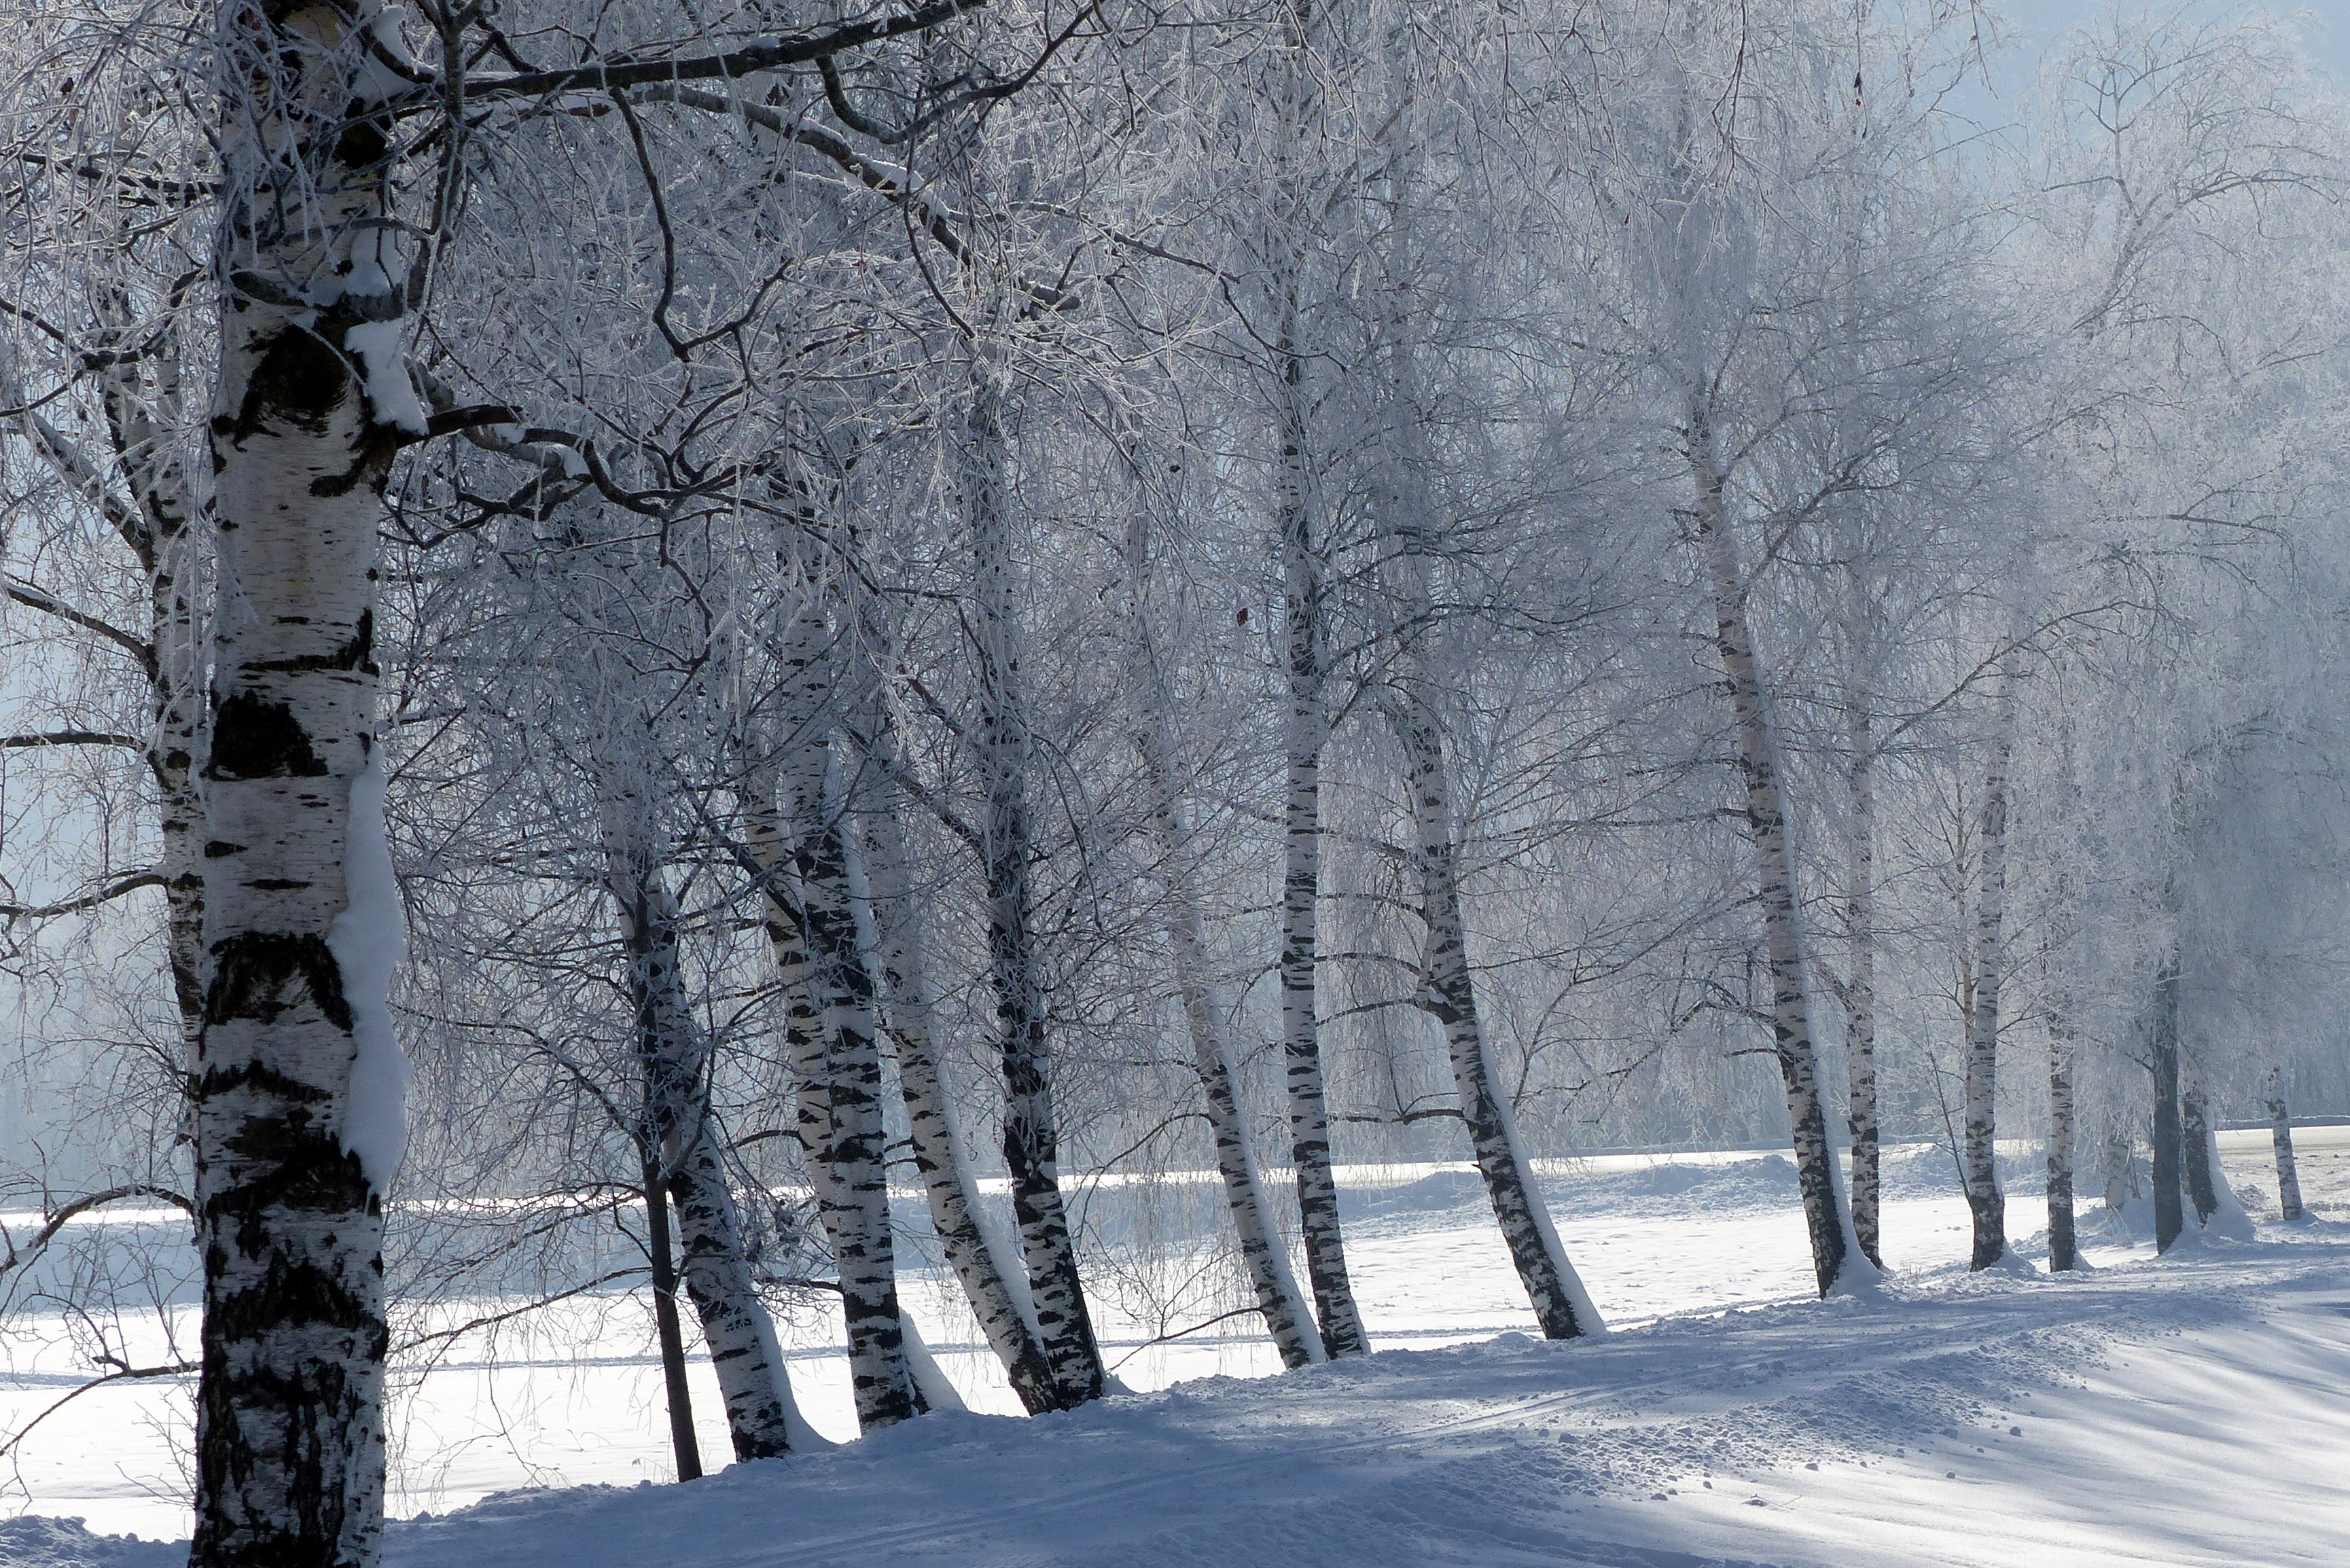
landscape, tree, nature, forest, branch, snow, cold, winter, plant, frost, ripe, weather, season, trees, blizzard, wintry, freezing, winter time, atmospheric phenomenon, woody plant, winter storm